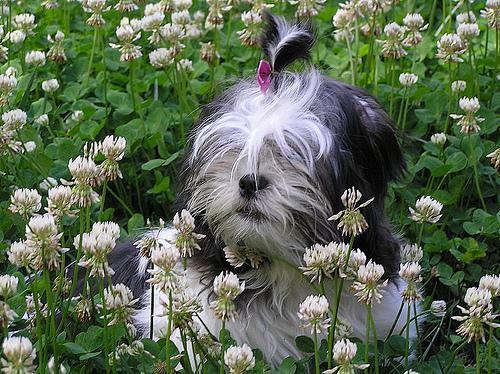
Shih-Tzu